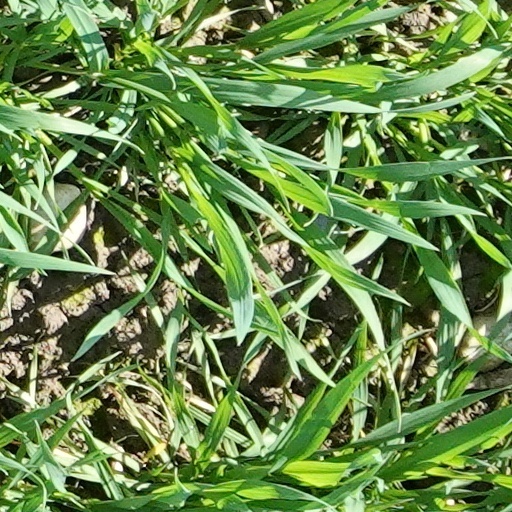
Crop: wheat